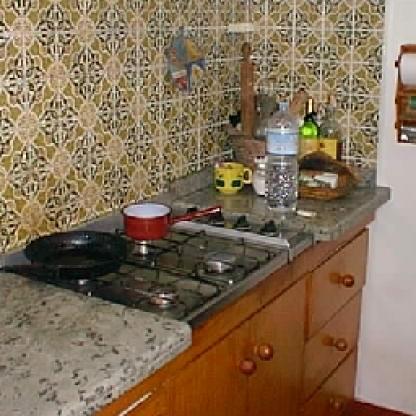
Scene: Indoor